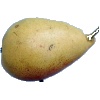
Label: Pear 2